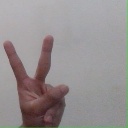
अक्षर: क